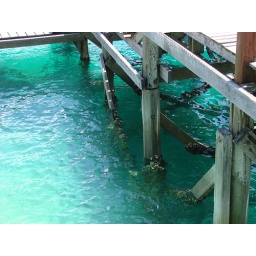
all clear water under the jeti